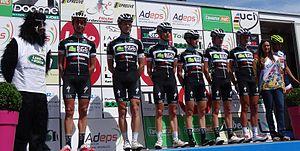
Reportage photographique réalisé le dimanche 22 juin à l'occasion du départ et de l'arrivée de la Flèche ardennaise 2014 à Herve, Belgique.
La 49ᵉ édition de la Flèche ardennaise a eu lieu le 22 juin 2014. La course fait partie du calendrier UCI Europe Tour 2014 en catégorie 1.2. Elle a été remportée par Stefan Küng en 4 h 18 min 20 s, suivi quarante-trois secondes plus tard par son coéquipier Loïc Vliegen et quarante-huit secondes plus tard par Boris Dron. Tim Vanspeybroeck, grâce à sa 19ᵉ place, reste leader de la Topcompétition. Sur 158 coureurs qui ont pris le départ, 56 seulement ont franchi la ligne d'arrivée.